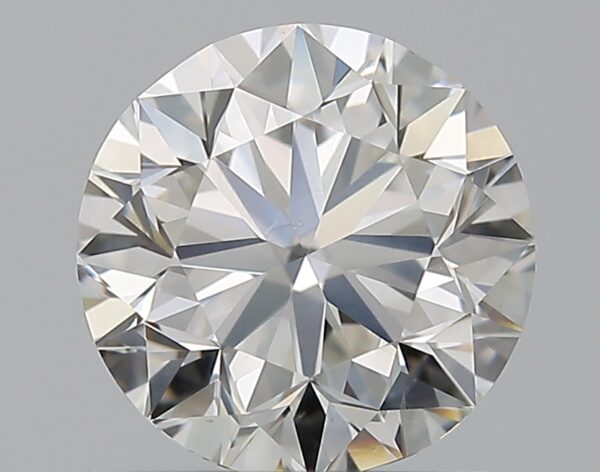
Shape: round
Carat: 1
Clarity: VS2
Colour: H
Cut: VG
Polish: EX
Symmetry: VG
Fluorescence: N
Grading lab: GIA
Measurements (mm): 6.19 x 6.25 x 3.99